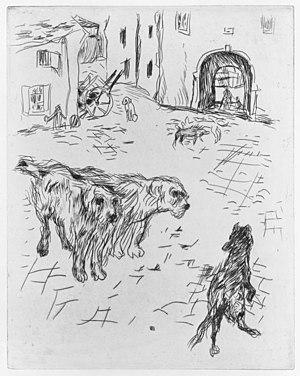
Eau-forte de Pierre Bonnard illustrant Dingo (1924) de Octave Mirbeau.
Pierre Bonnard, né le 3 octobre 1867 à Fontenay-aux-Roses et mort le 23 janvier 1947 au Cannet, est un peintre, décorateur, illustrateur, lithographe, graveur et sculpteur français.